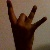
The image shows a hand gesture representing the number 8 in Indian Sign Language.